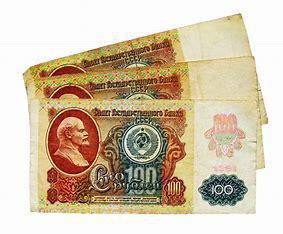
Brand: ON
Model: 100